Colonial history of the United States

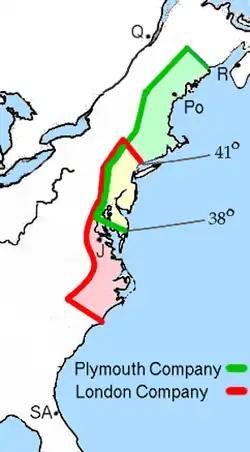
The 1606 grants by James I to the London and Plymouth companies; the overlapping area (in yellow) was granted to both companies on the stipulation that neither found a settlement within of each other; the location of the Jamestown Settlement is shown by "J"

England made its first successful efforts at the start of the 17th century for several reasons. During this era, English proto-nationalism and national assertiveness blossomed under the threat of Spanish invasion, assisted by a degree of Protestant militarism and the energy of Queen Elizabeth. At this time, however, there was no official attempt by the English government to create a colonial empire. Rather the motivation behind the founding of colonies was piecemeal and variable. Practical considerations played their parts, such as commercial enterprise, over-crowding, and the desire for freedom of religion. The main waves of settlement came in the 17th century. After 1700, most immigrants to Colonial America arrived as indentured servants, young unmarried men and women seeking a new life in a much richer environment. The consensus view among economic historians and economists is that the indentured servitude occurred largely as "an institutional response to a capital market imperfection," but that it "enabled prospective migrants to borrow against their future earnings in order to pay the high cost of passage to America." Between the late 1610s and the American Revolution, the British shipped an estimated 50,000 to 120,000 convicts to its American colonies.